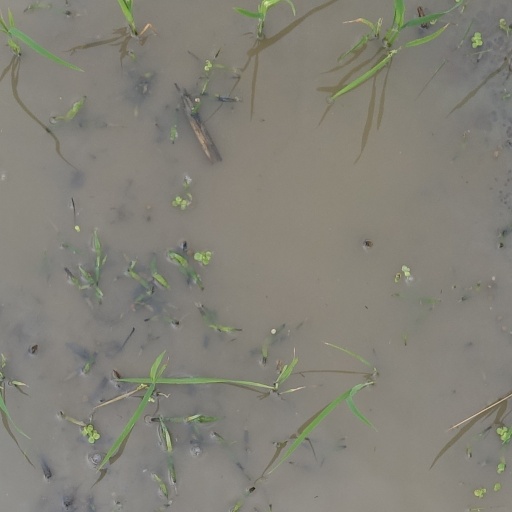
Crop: rice